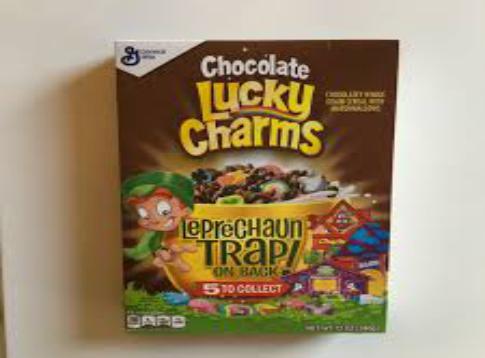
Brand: Chocolate Lucky Charms
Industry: Food